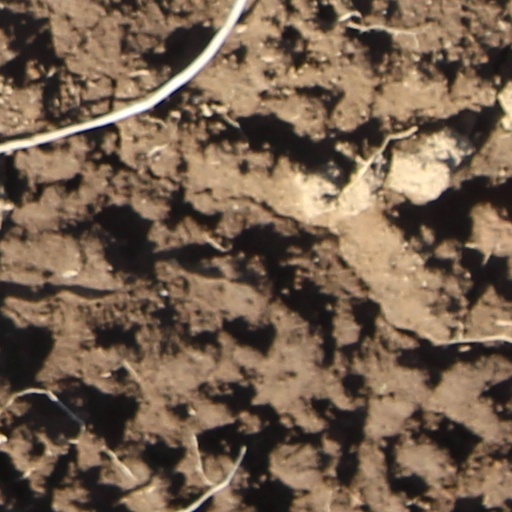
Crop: wheat